Fiat Punto

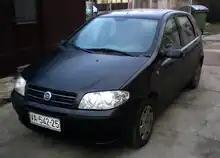
Zastava 10 (2006–2008)

The top of the range model was the 1.4 GT, using an evolution of the turbocharged 128 SOHC engine originally found in the Fiat Uno Turbo Mk II, capable of running over and reaching in 7.9 seconds, and came fitted with a five speed manual gearbox.